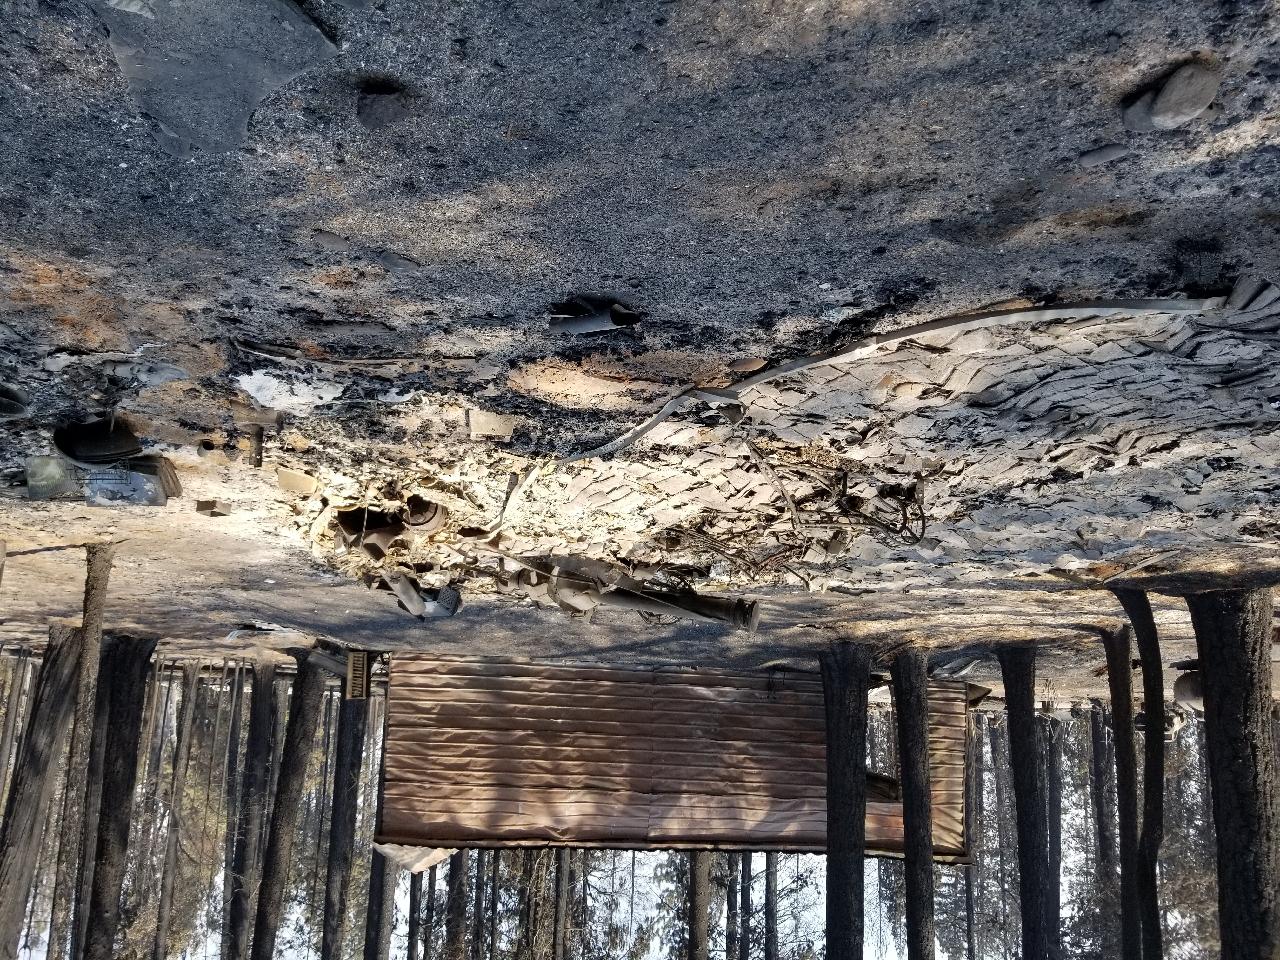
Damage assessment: destroyed